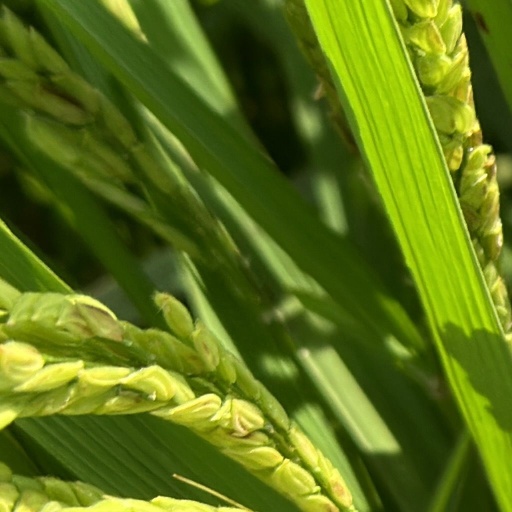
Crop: rice